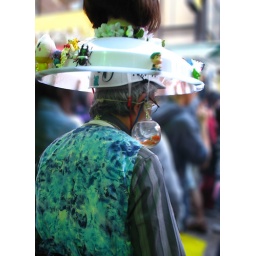
this guy in harajuku had live fish hanging from his hat